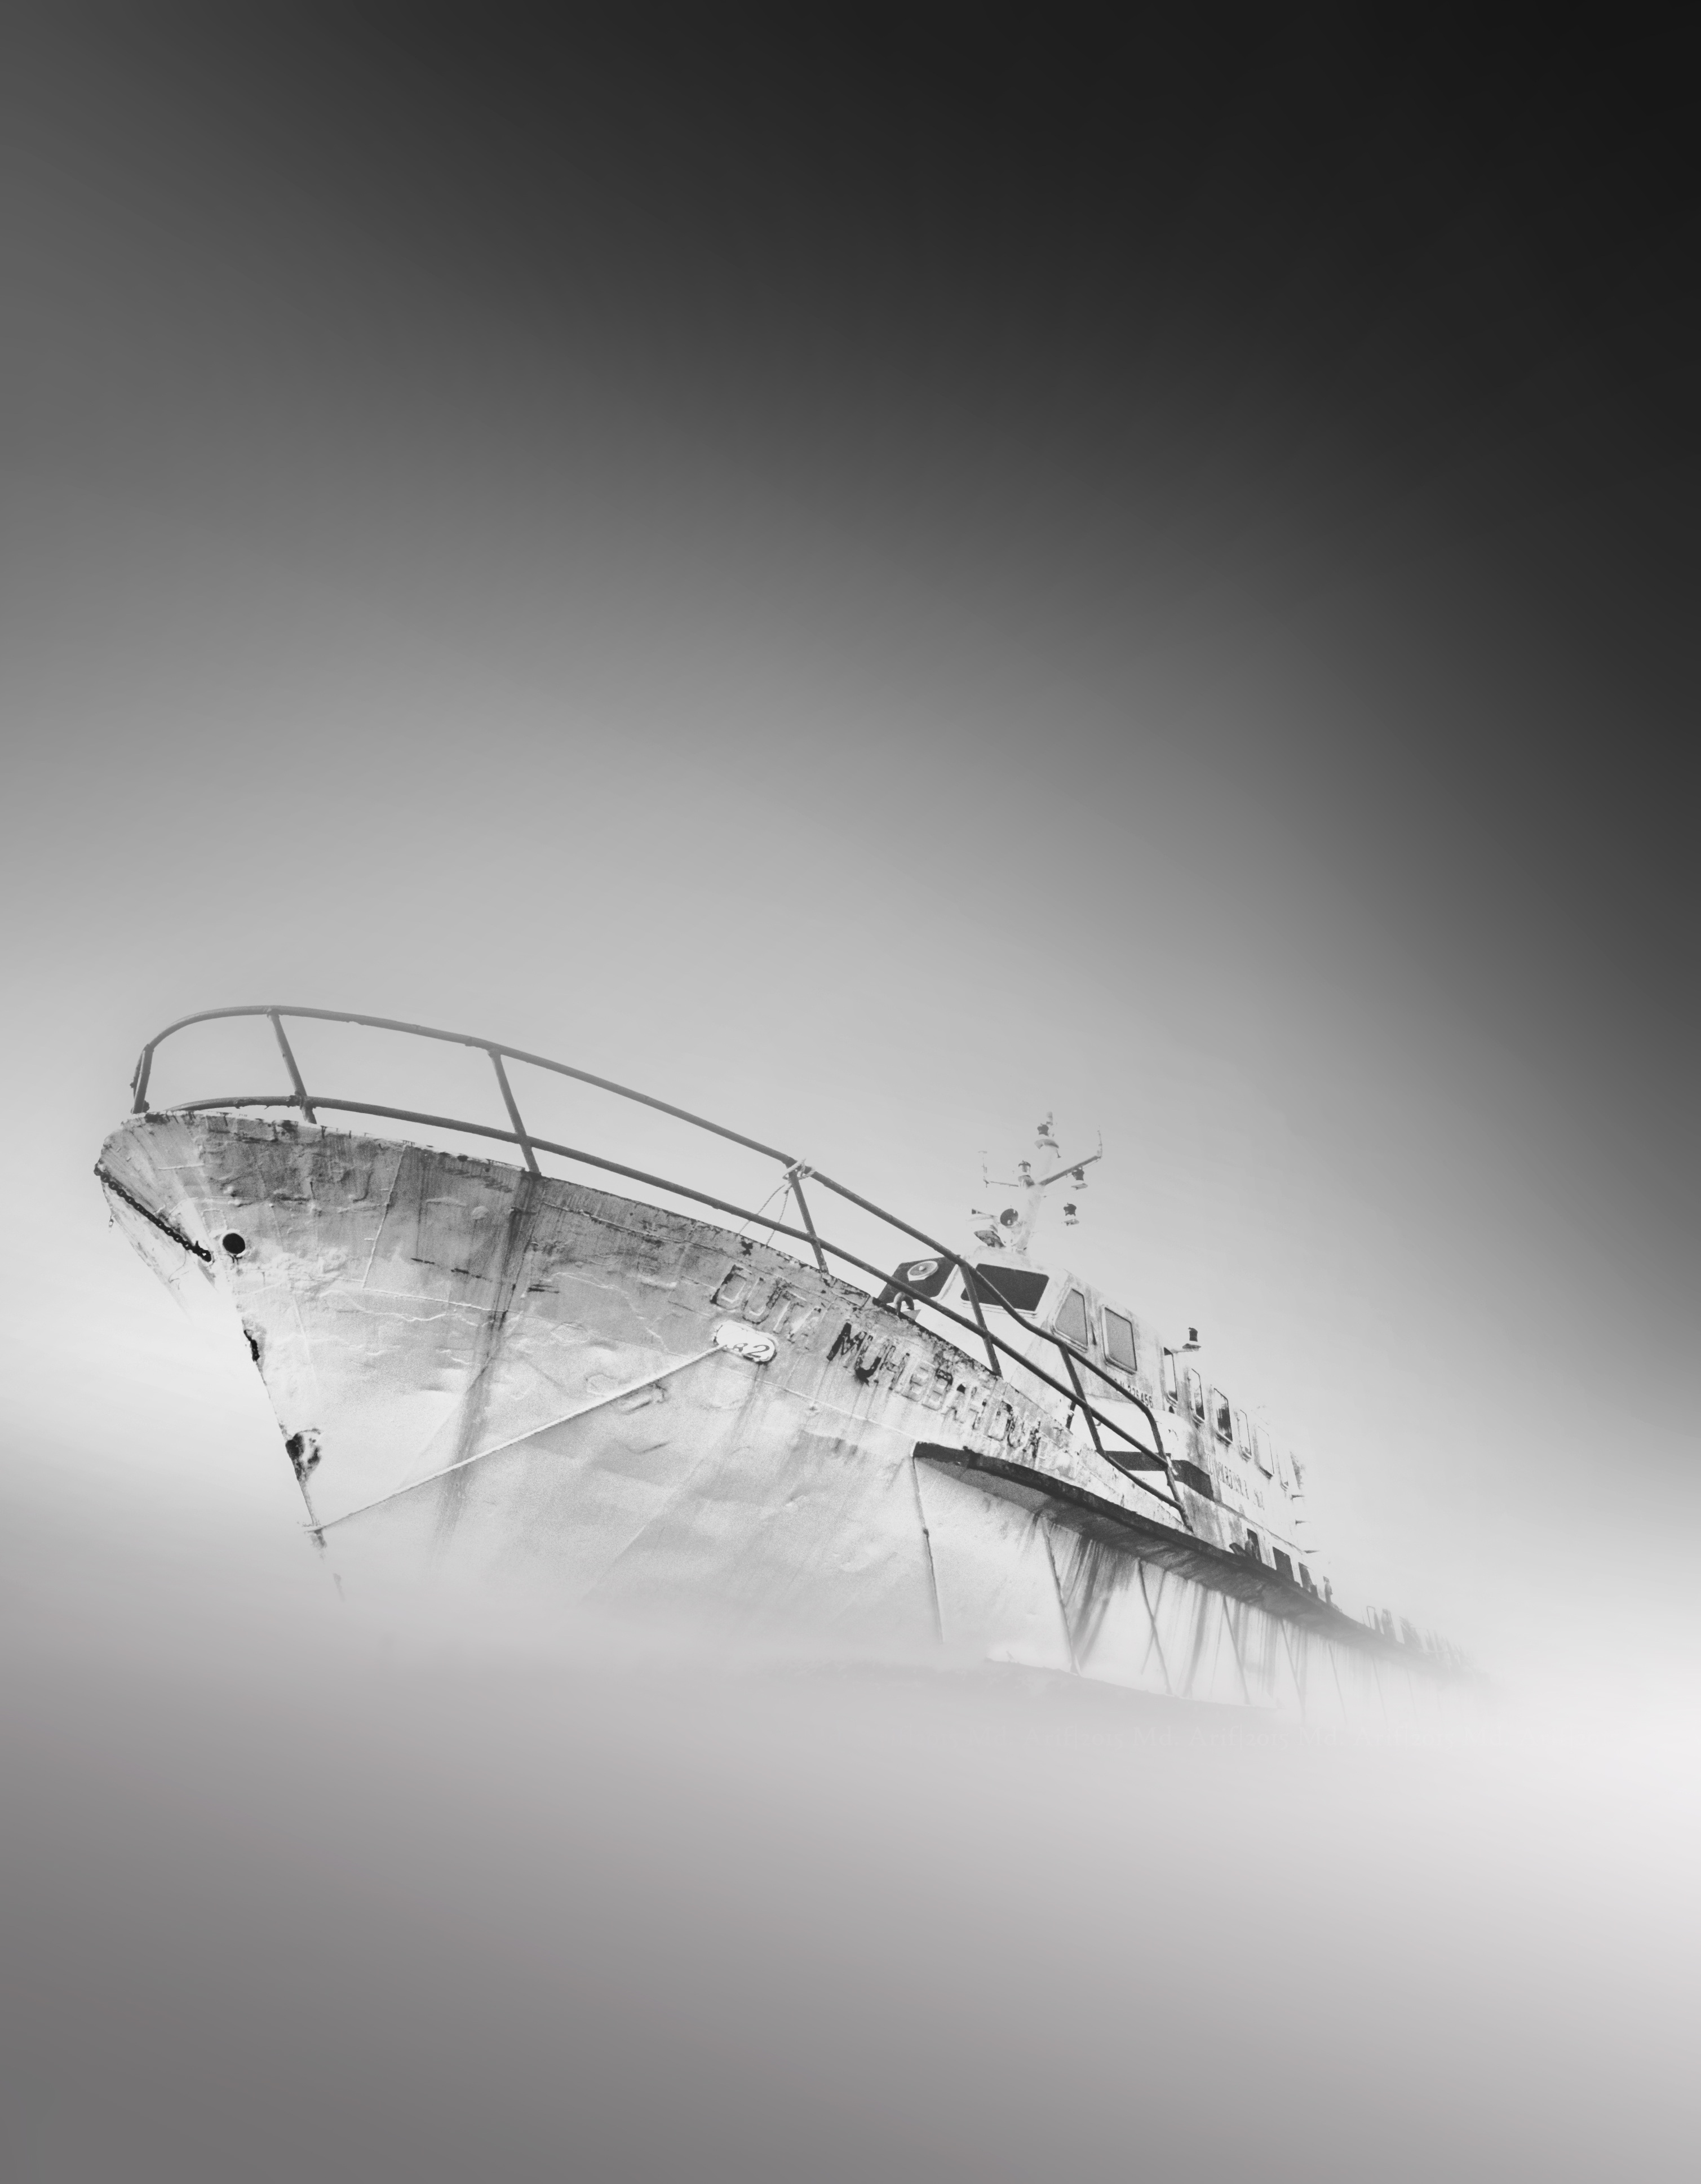
wing, light, black and white, white, photography, wave, ship, line, reflection, black, monochrome, fine art, sketch, drawing, shape, macro photography, monochrome photography, atmospheric phenomenon, atmosphere of earth, computer wallpaper